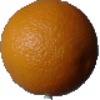
Label: orange